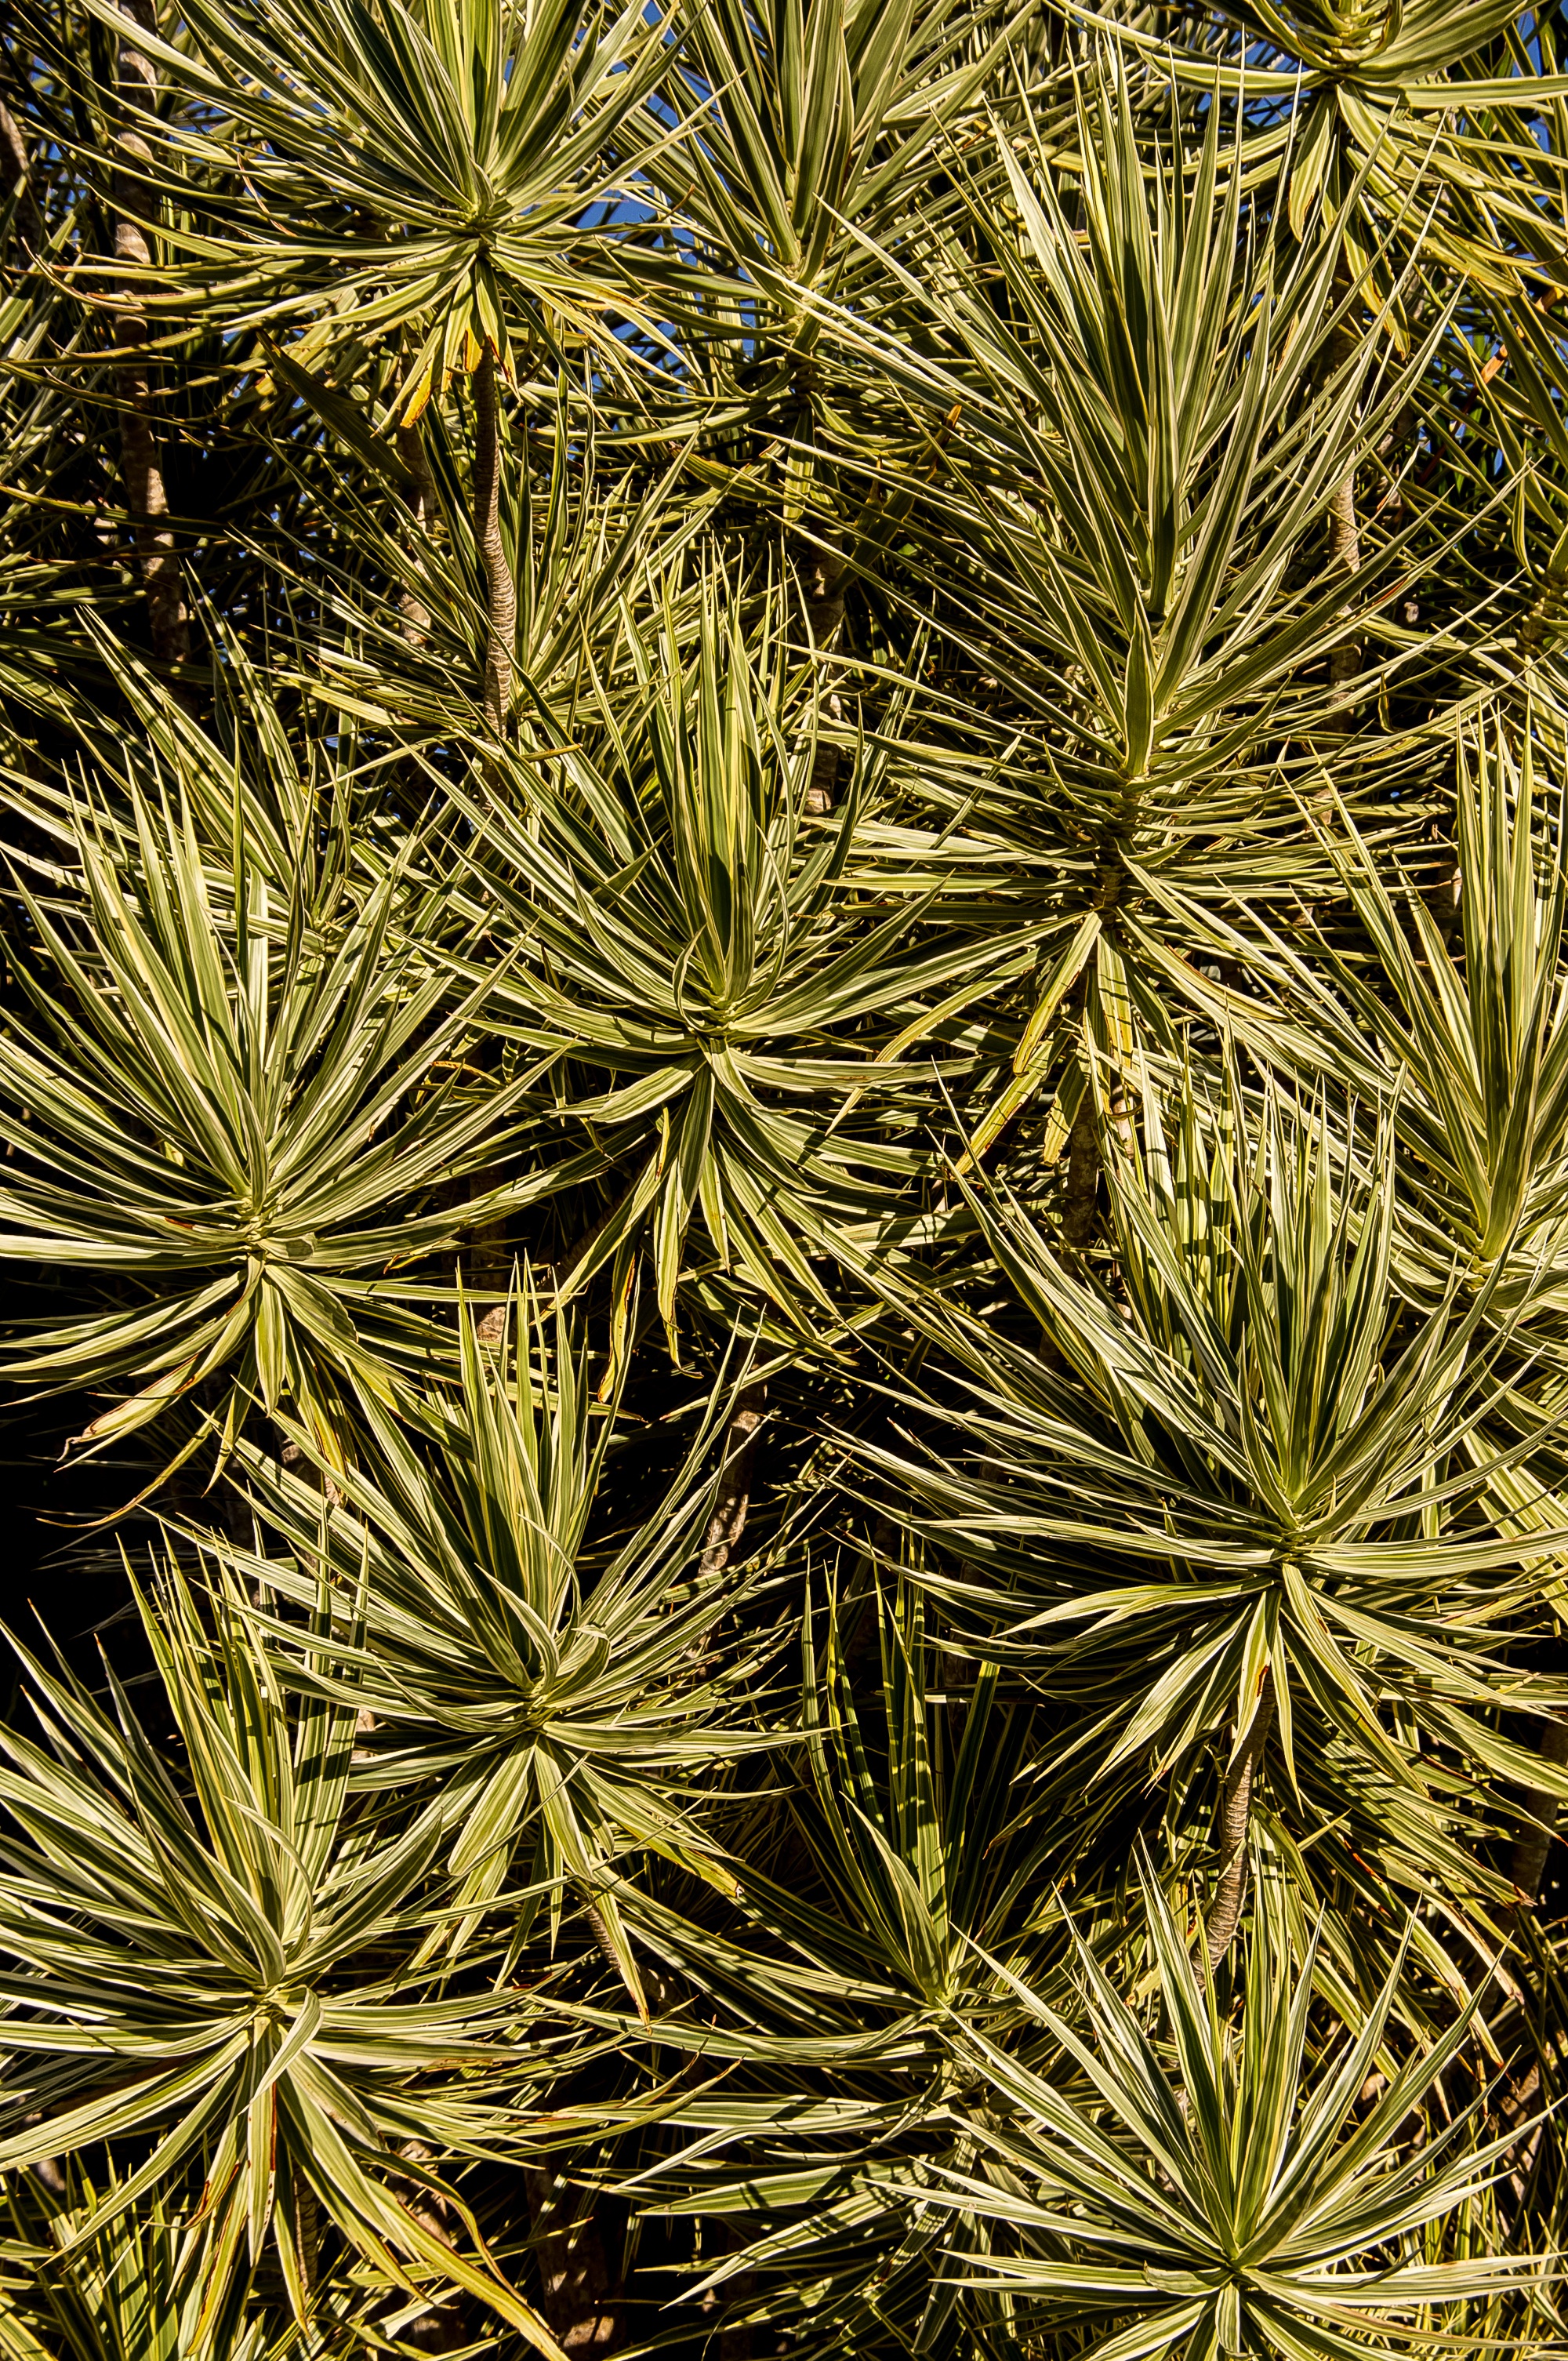
tree, branch, plant, leaf, flower, foliage, pattern, green, botany, garden, fir, flora, leaves, spruce, symmetry, flowering plant, variegated, dracaena, woody plant, land plant, arecales, palm family